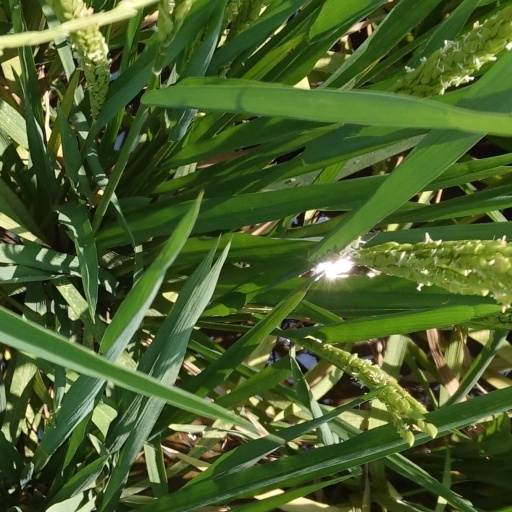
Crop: rice